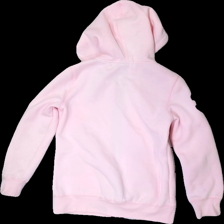
View: back
Type: Hoodie
Category: Ladies
Brand: Ralph Lauren
Colors: Blue, Pink
Material: 75% polyester 25% Cotton
Pattern: Logo print
Cut: None
Size: L
Season: All
Stains: Minor
Price range: 50-100
Recommended usage: Export
Description: Several stains